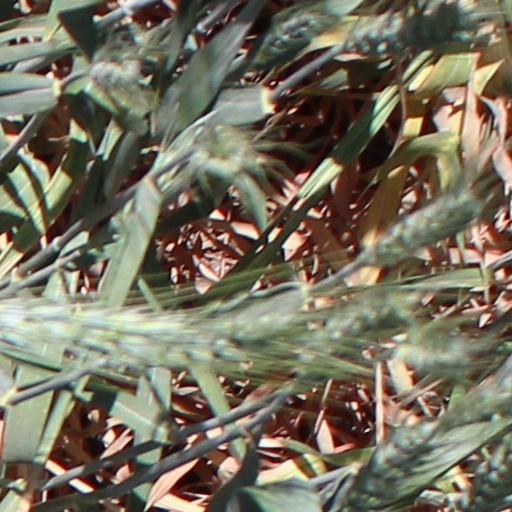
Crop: wheat